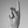
ASL letter: K